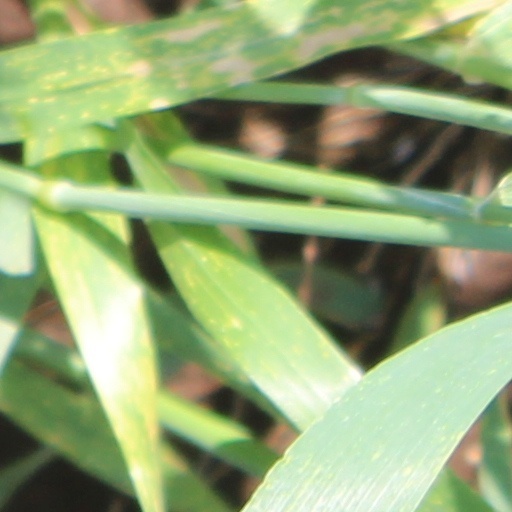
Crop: wheat